Lexus LS (XF40)

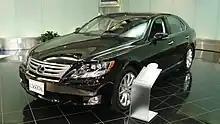
Angled forward view of sedan parked indoors.

By March 2007, the initial allocation of LS hybrids in the U.S. was nearly sold out, with 1,850 preorders placed months before debut. As of October 2007, Lexus sold 6,093 LS 600h's worldwide. When the LS hybrid originally went on sale in July 2007, Lexus initially targeted 7,000 total units worldwide for the first year, and 2,000 annually in other markets. "Ward's Auto" and other media outlets reported that the Lexus LS 600h first year's (2007) allocation was entirely sold out and that there was a one-year backorder as a result. Positioned as the halo vehicles of the LS line, the LS 600h and LS 600h L saw corporate purchases for emissions reductions, along with use as an official state car. In 2008, a redesign of the rear battery area increased trunk space by 20%.